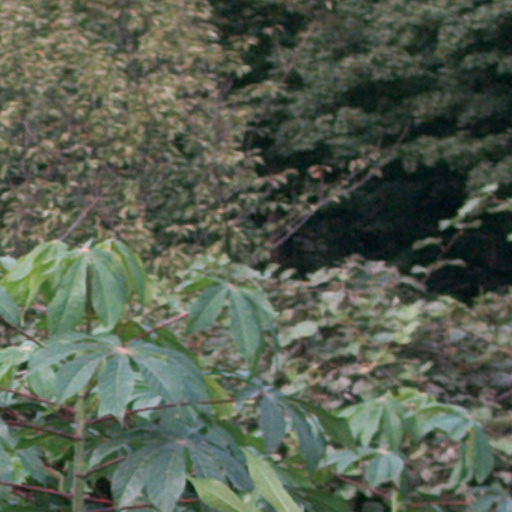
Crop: cassava